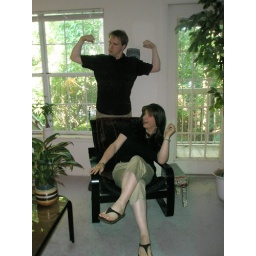
I wanted to have two shots doing something silly in both male and female modes. This...is pretty silly. :-)